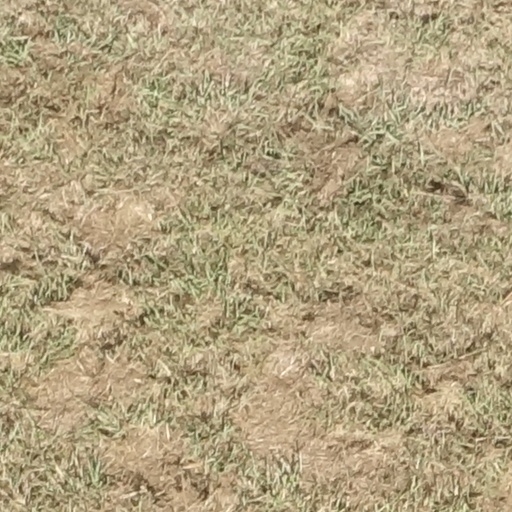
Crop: sorghum